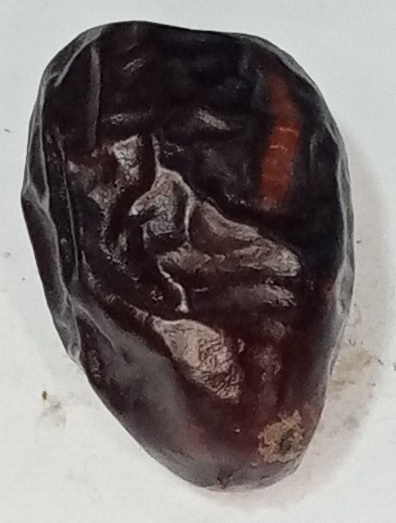
Variety: kupro
Size: large
Grade: grade-3